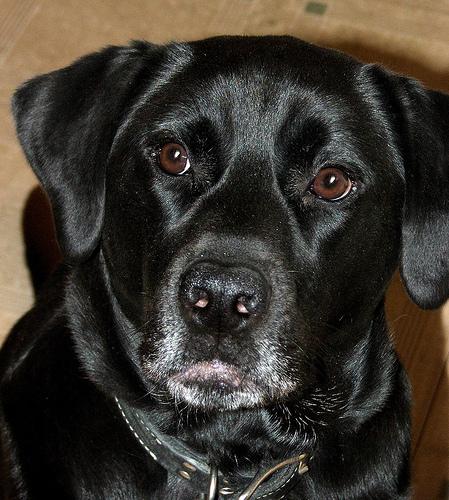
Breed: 3580-n000122-Labrador_retriever